TecTile

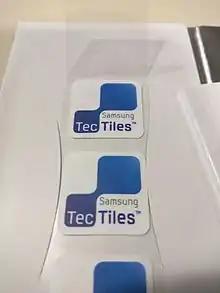
TecTiles NFC tags

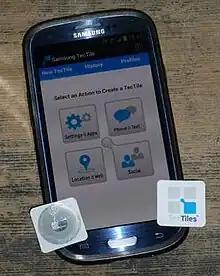
Galaxy SIII and a pair of TecTile stickers

TecTiles are a near field communication (NFC) application, developed by Samsung, for use with mobile smartphone devices.